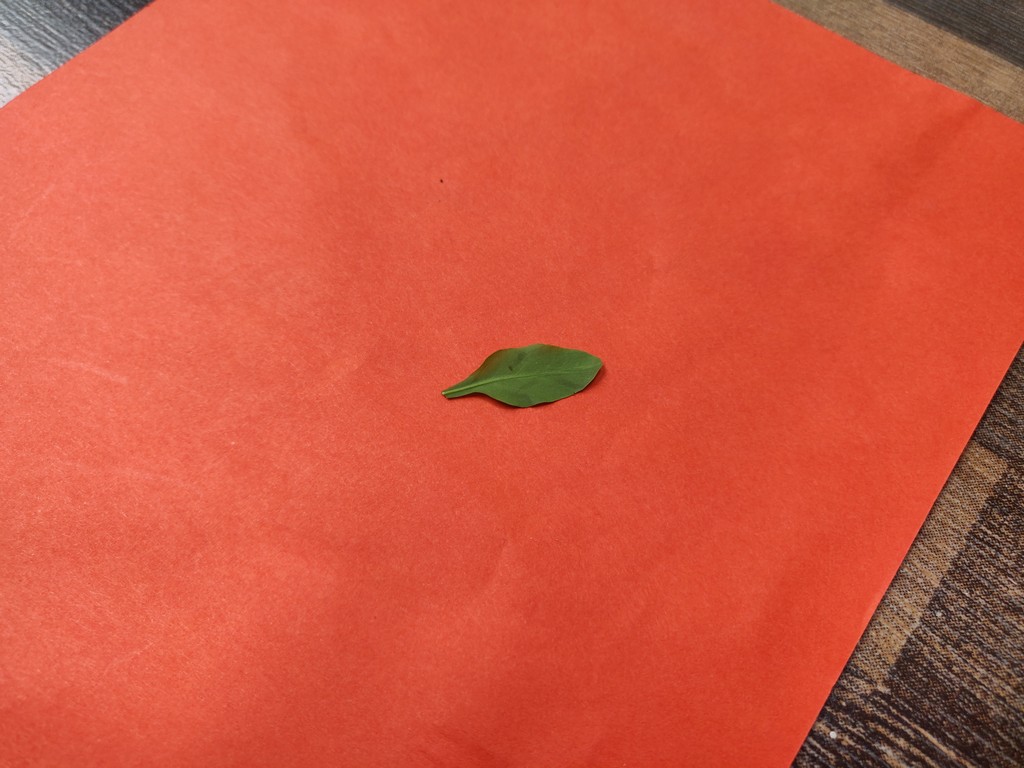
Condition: Healthy
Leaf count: single
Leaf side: back